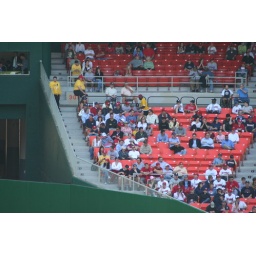
Friends across the field with plenty of empty seats around them